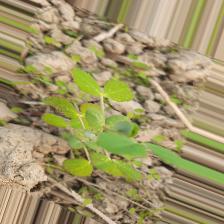
Label: Powdery Mildew